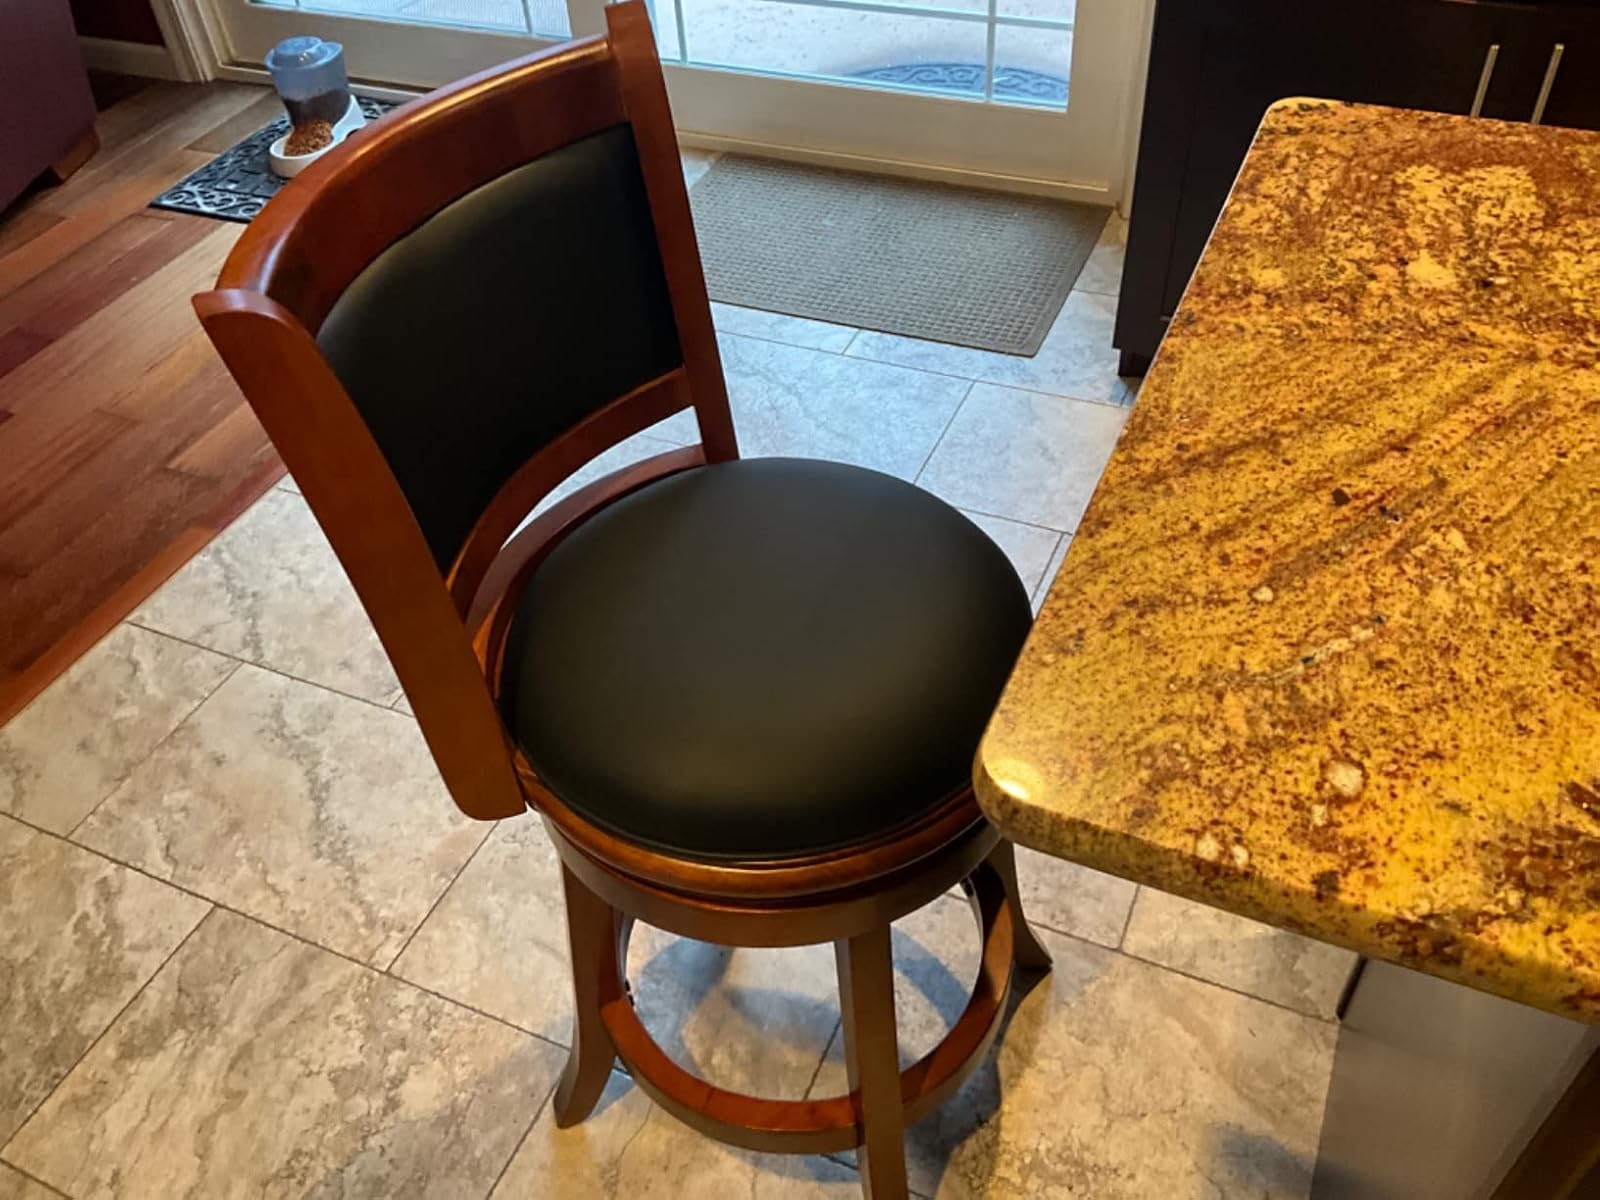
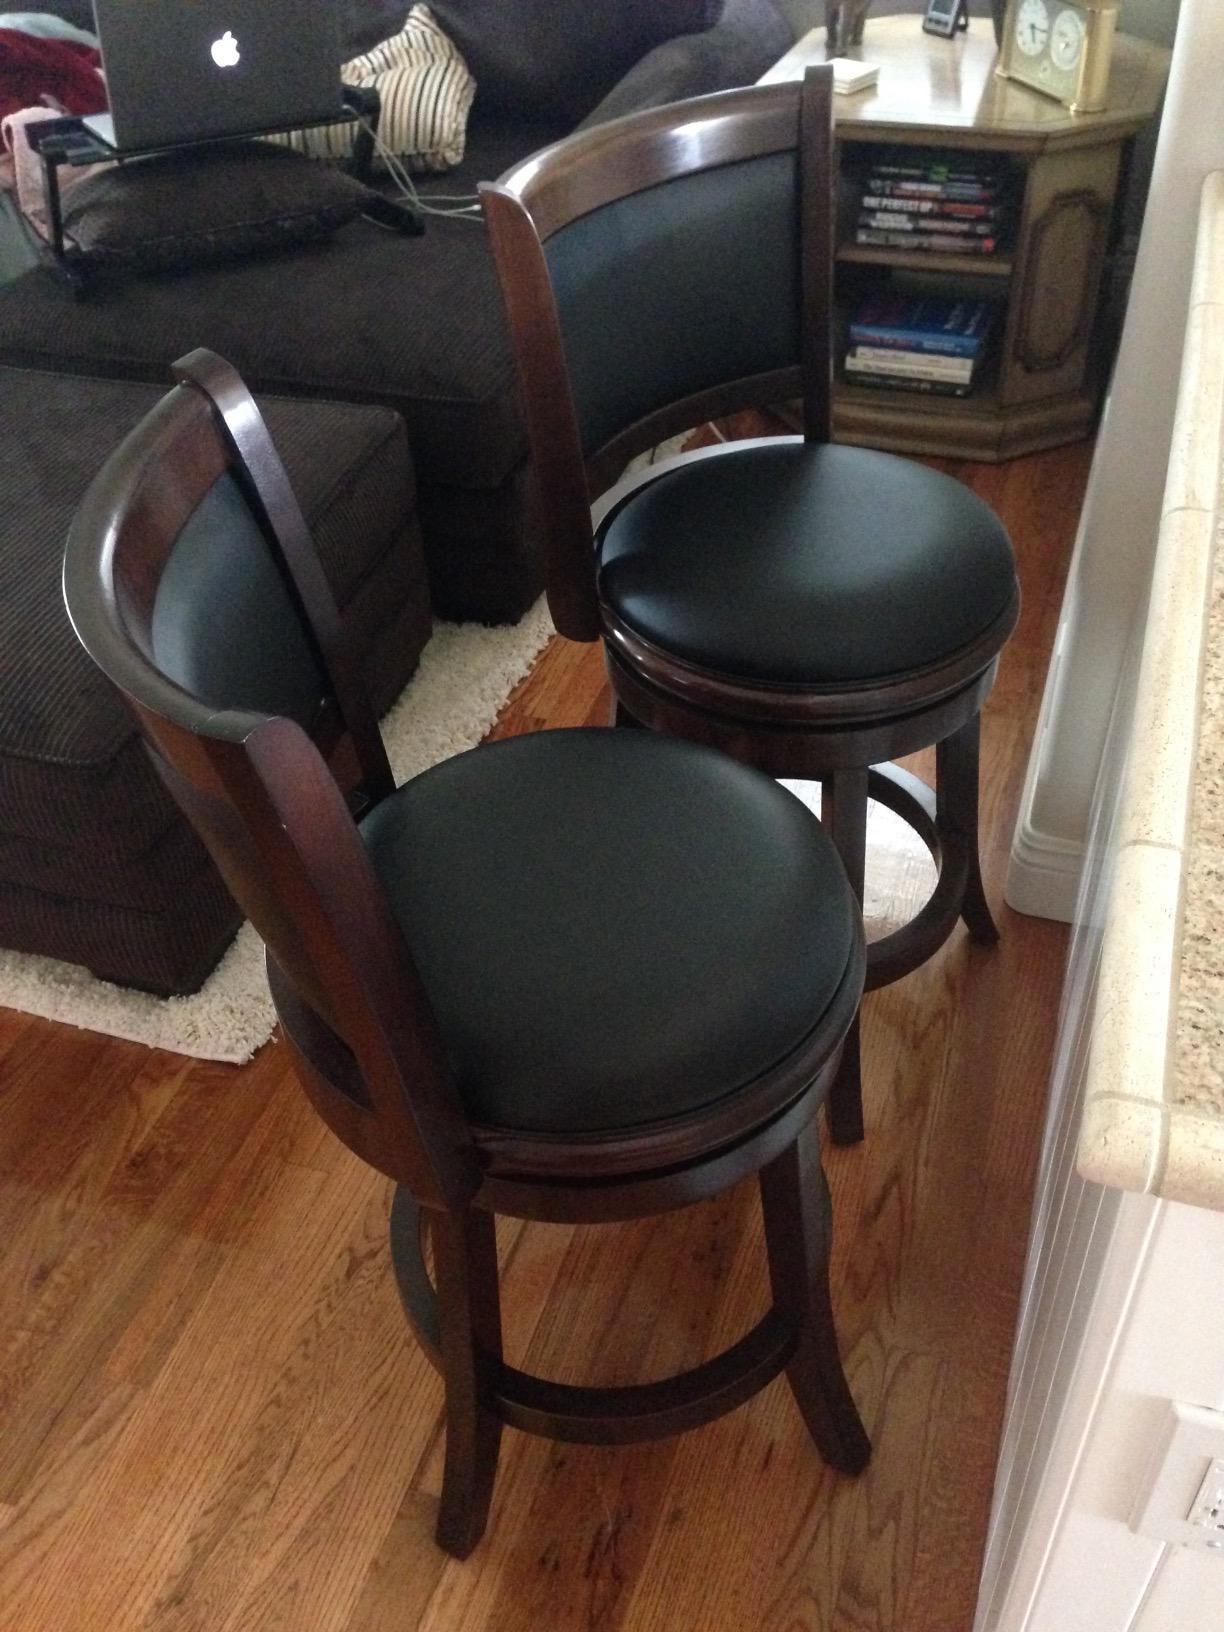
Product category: stool
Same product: no